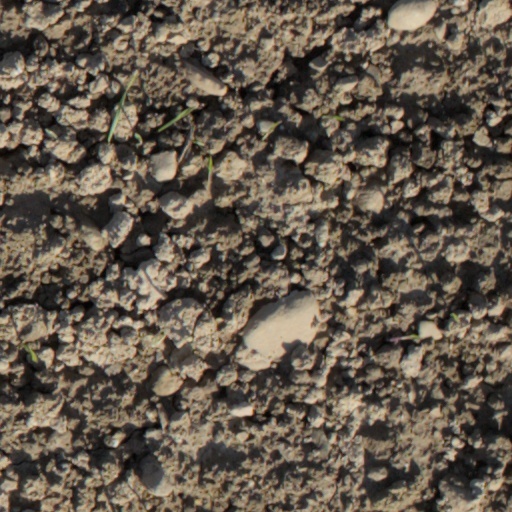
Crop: wheat